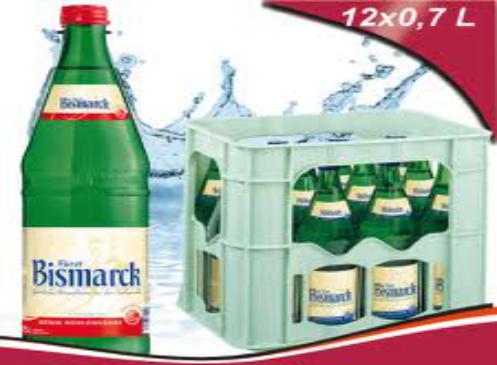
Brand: Furst Bismarck
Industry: Food